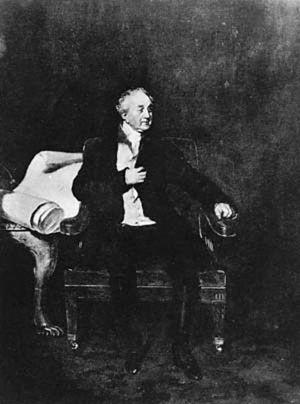
William Wentworth-Fitzwilliam, 4ᵉ comte Fitzwilliam, PC, titré vicomte Milton jusqu'en 1756, était un homme d'État britannique whig de la fin du 18ᵉ et du début du 19ᵉ siècle. En 1782, il hérite des domaines de son oncle Charles Watson-Wentworth, deuxième marquis de Rockingham, ce qui en fait l'une des personnes les plus riches de Grande-Bretagne. Il a joué un rôle de premier plan dans la politique whig jusque dans les années 1820.